East Liberty Presbyterian Church

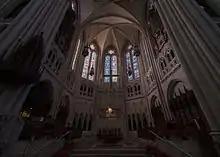
The Sanctuary Chancel

The current church, designed by Ralph Adams Cram, is the fifth on its site. Construction began in 1931 and completed in 1935, funded entirely by Richard Beatty Mellon and his wife, Jennie King Mellon, in memory of their mothers, Sarah Jane Negley Mellon and Sarah Cordelia Smith King. Cram was most pleased with the result, calling it his Magnum Opus. Cram writes in 1935, "Seldom in the case of great churches are the architects permitted to see their highest ideals carried out after a complete and definitive fashion. Here the donors had a vision of adequacy and completeness...it is doubtful if there is anywhere in this country a church of similar magnitude where every detail of utility and artistic quality has been achieved in so full a degree."